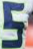
Number: 5